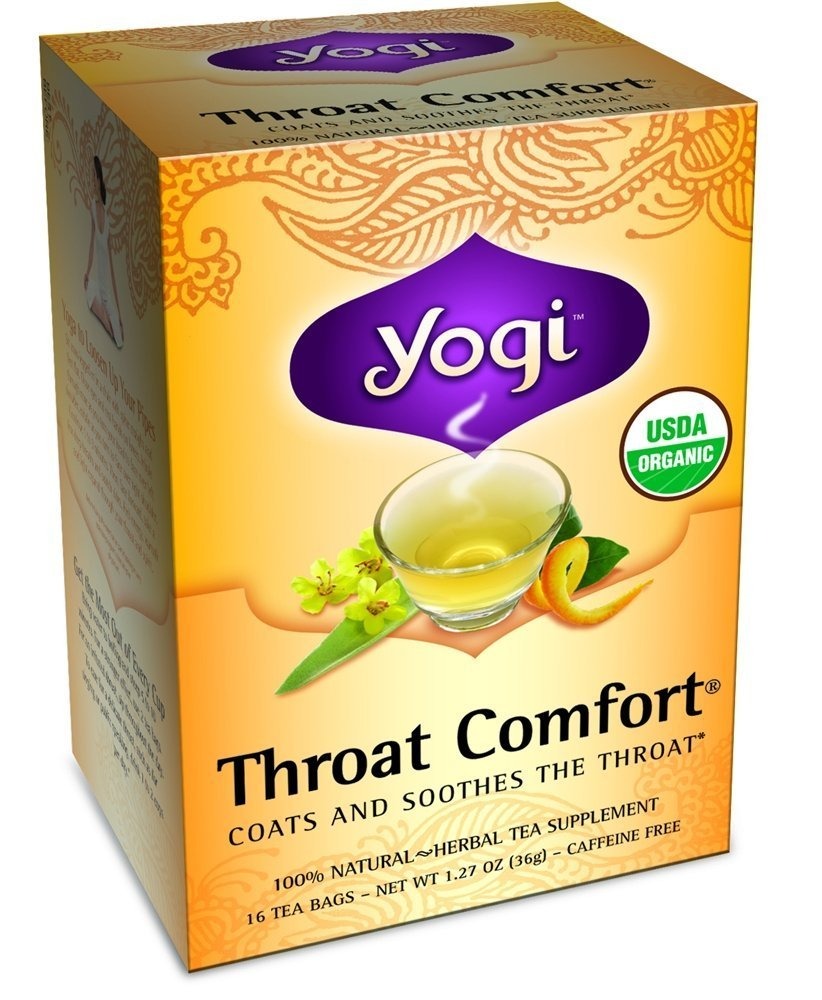
Item Name: Yogi Teas Tea Throat Comfort Org
Bullet Point 1: A naturally tasty treat or when you need a gentle and comforting blend to soothe your throat.
Bullet Point 2: The perfect way to help soothe your throat is with a cup of our Throat Comfort tea.
Bullet Point 3: In this delicious all organic herbal blend, we combine Slippery Elm Bark with Mullein, favorites of Western herbalism prized for their usefulness in soothing minor throat irritation.
Product Description: The perfect way to help soothe your throat is with a cup of our Throat Comfort tea. In this delicious all organic herbal blend, we combine Slippery Elm Bark with Mullein, favorites of Western herbalism prized for their usefulness in soothing minor throat irritation.
Value: 64.0
Unit: Count

Price: 4.625